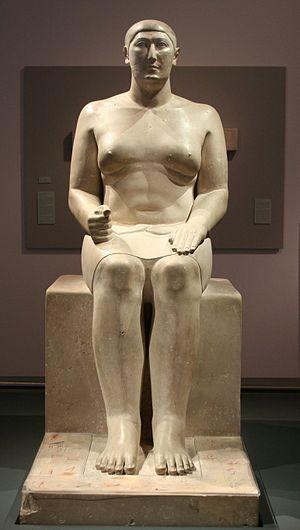
Hémiounou est un vizir de Khéops et membre de la famille royale de la IVᵉ dynastie en tant que petit-fils de Snéfrou. Il est connu pour être l'architecte de la grande pyramide de Gizeh.
Le musée Roemer et Pelizaeus de Hildesheim est un musée d'art et d'archéologie situé à Hildesheim, en Allemagne nommé en l'honneur de Hermann Roemer et Wilhelm Pelizaeus. Le musée est réputé en raison de son importante collection d'artefacts de l'Égypte antique de même que de nombreuses pièces de collection dédiées à l'art péruvien ancien. Il comprend également une vaste collection de porcelaines chinoises, de perles anciennes, de dessins et de gravures. À cela s'ajoute une importante collection d'histoire naturelle, qui inclut les domaines de la paléontologie, la géologie, la minéralogie, la zoologie et la botanique, avec plus de 200 000 objets. L'ensemble de ses collections totalisent plus de 400 000 objets.